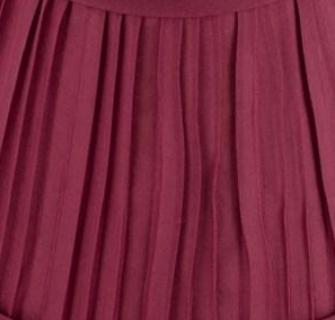
Texture: pleated